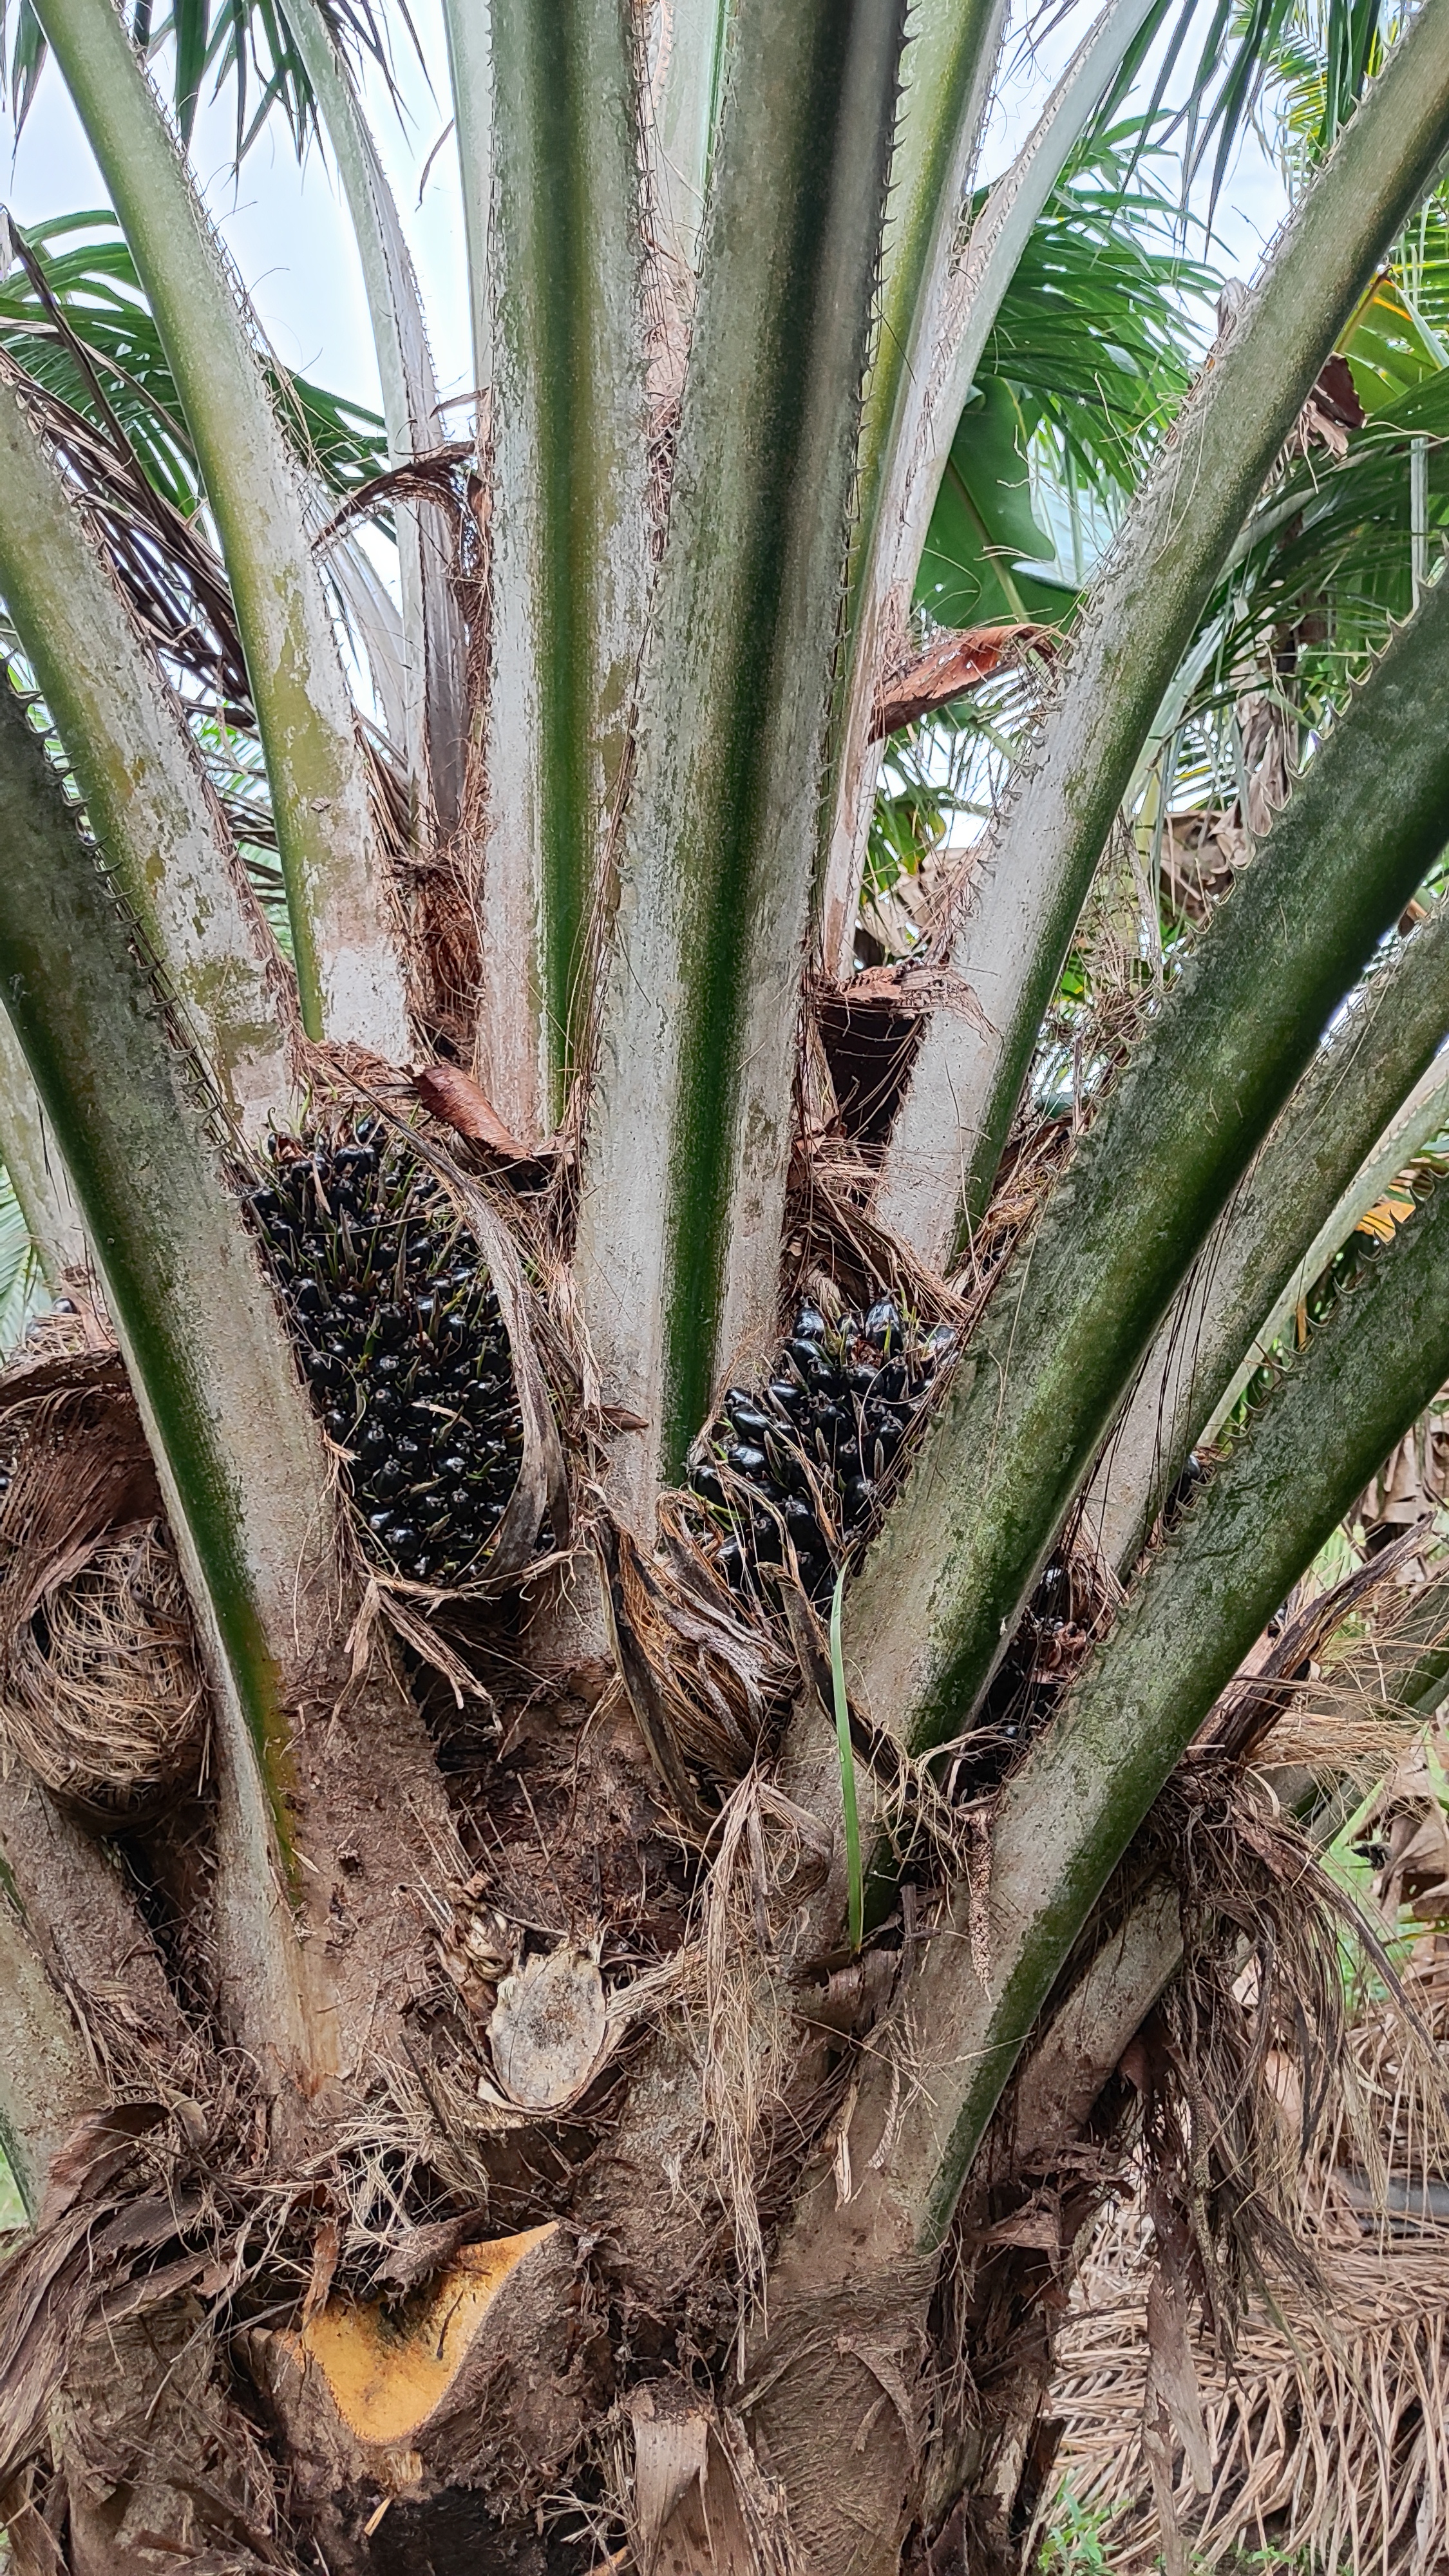
Ripeness: Unripe